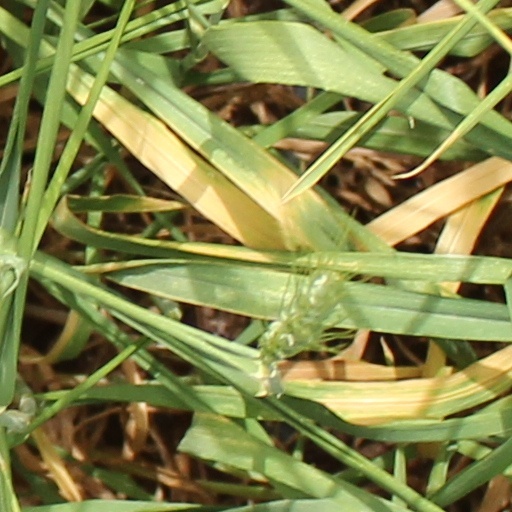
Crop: wheat